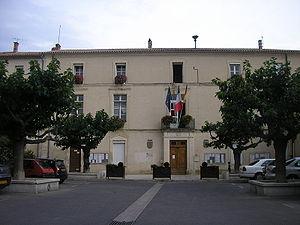
Sarrians Hôtel de ville
Sarrians est une commune française située dans le département de Vaucluse, en région Provence-Alpes-Côte d'Azur.